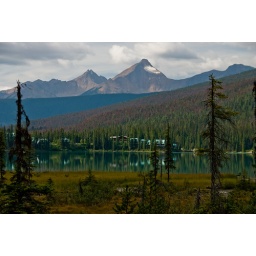
pine beetle encroachment into Emerald lake area, Mt King in the distance